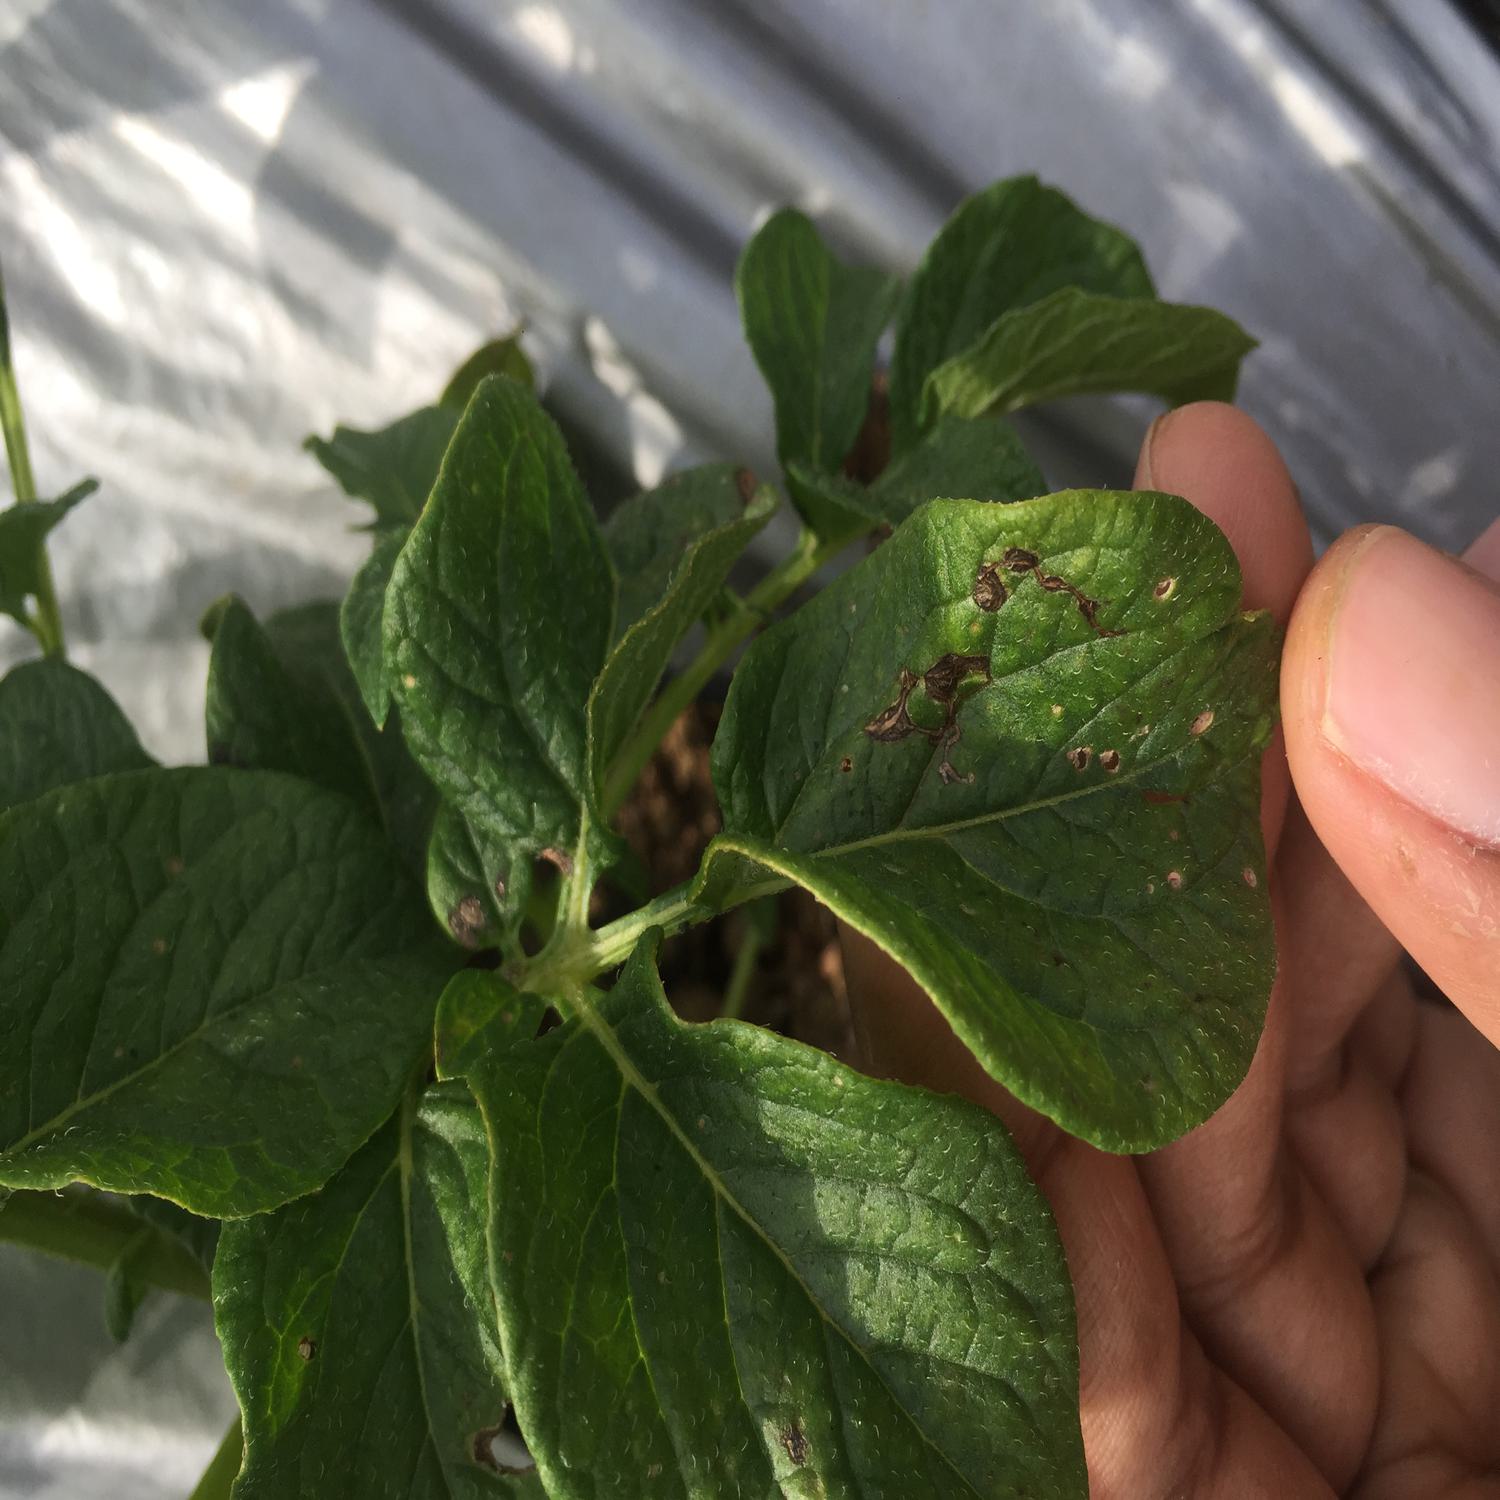
Label: Pest